Giacomo Gotifredo Ferrari

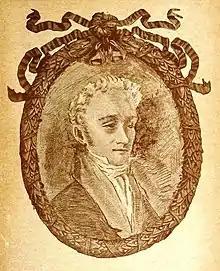
Giacomo Gotifredo Ferrari

Giacomo Gotifredo Ferrari (baptised 2 April 1763 – 2 December 1842) was born in Rovereto in the Italian Alps, and was an Italian composer and singing teacher who spent most of his career in France and England. Four of his operas, "I due svizzeri", "II Rinaldo d'Asti", "L'eroina di Raab", and "Lo sbaglio fortunato" premiered in the King's Theatre, London. He also composed two ballets, a Mass, and numerous piano sonatas.